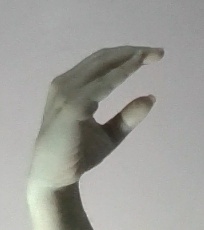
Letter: jeem